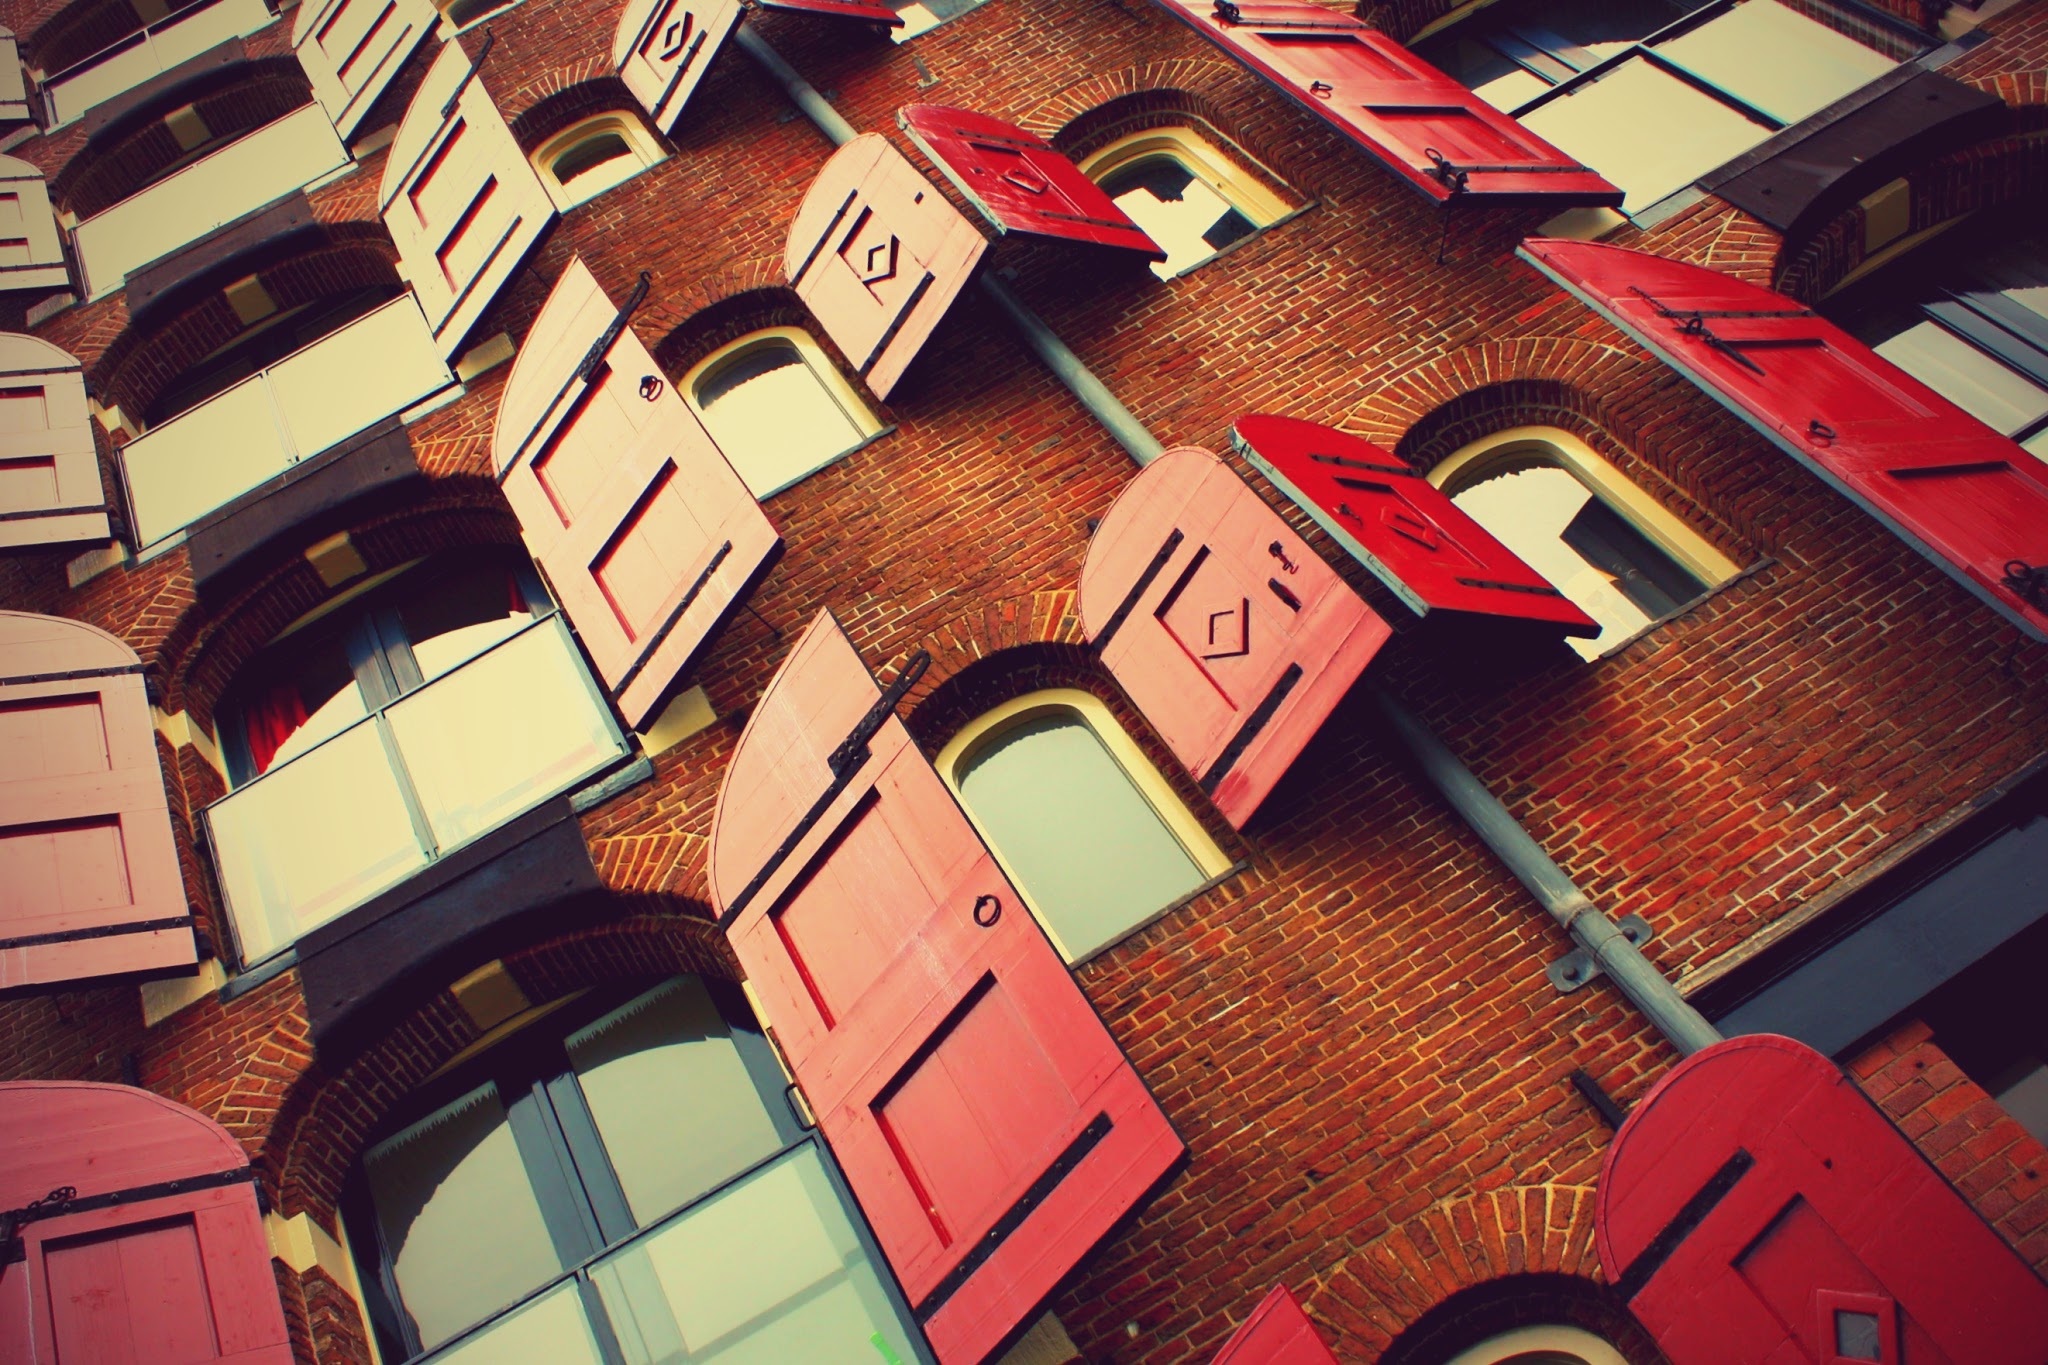
window, building, red, color, brick, shutter, art, illustration, design, shape, comics, screenshot